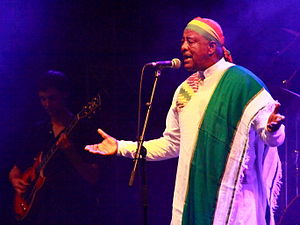
Mahmoud Ahmed
Mahmoud Ahmed i 2010.
Mahmoud Ahmed er en etiopisk sanger med Gurageaner. Han blev født i Addis Ababa, hvor han startede som skopudser indtil han blev altmuligmand i Arizona Club, hvor han i slutningen af 1960'erne første gang tjente penge på at synge. Indtil 1974 sang han i Imperial Body Guard Band, og indspillede med andre musikgrupper for Amha og Kaifa records.